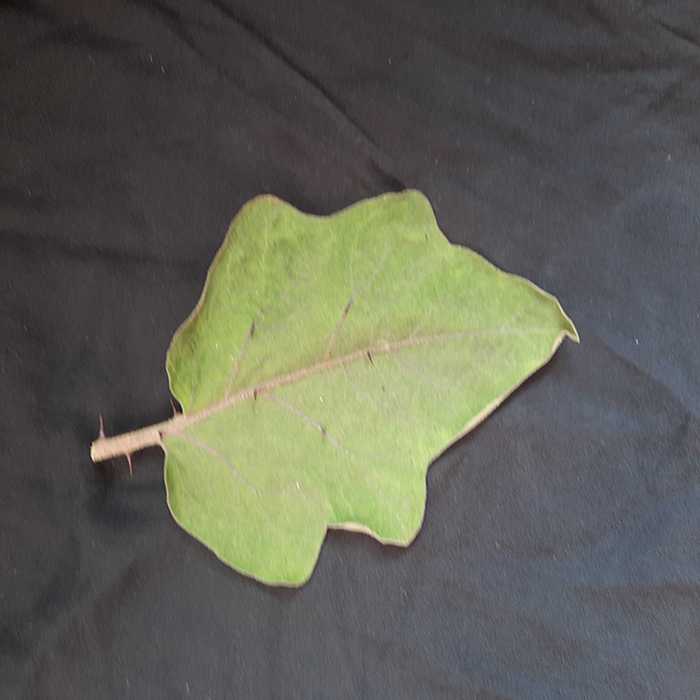
Plant: Eggplant
Label: Eggplant fresh leaf